Yegor Rudkovsky

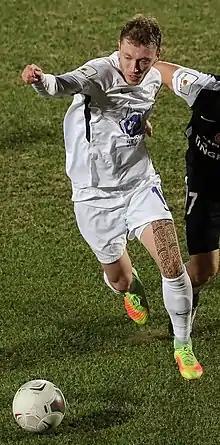
Rudkovsky with Chertanovo in 2021

Yegor Alekseyevich Rudkovsky (born 4 March 1996) is a Russian former football player.